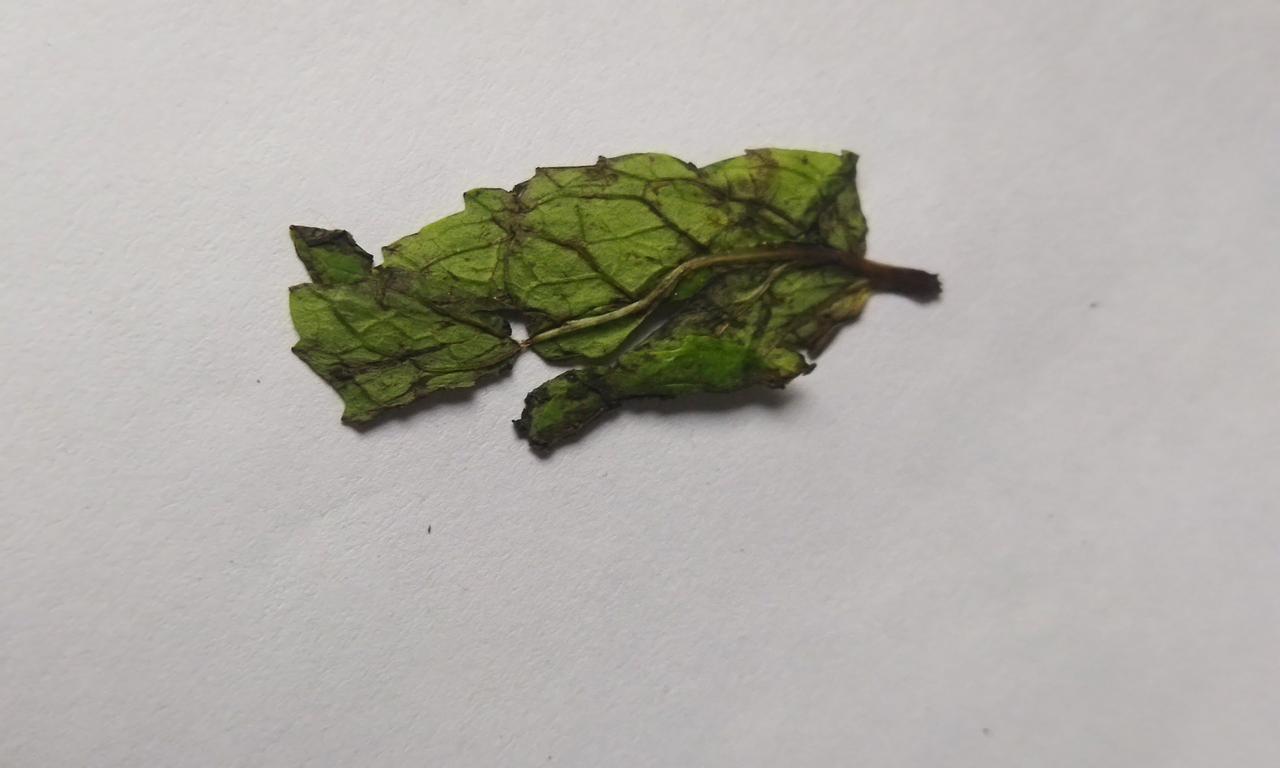
Label: Spoiled